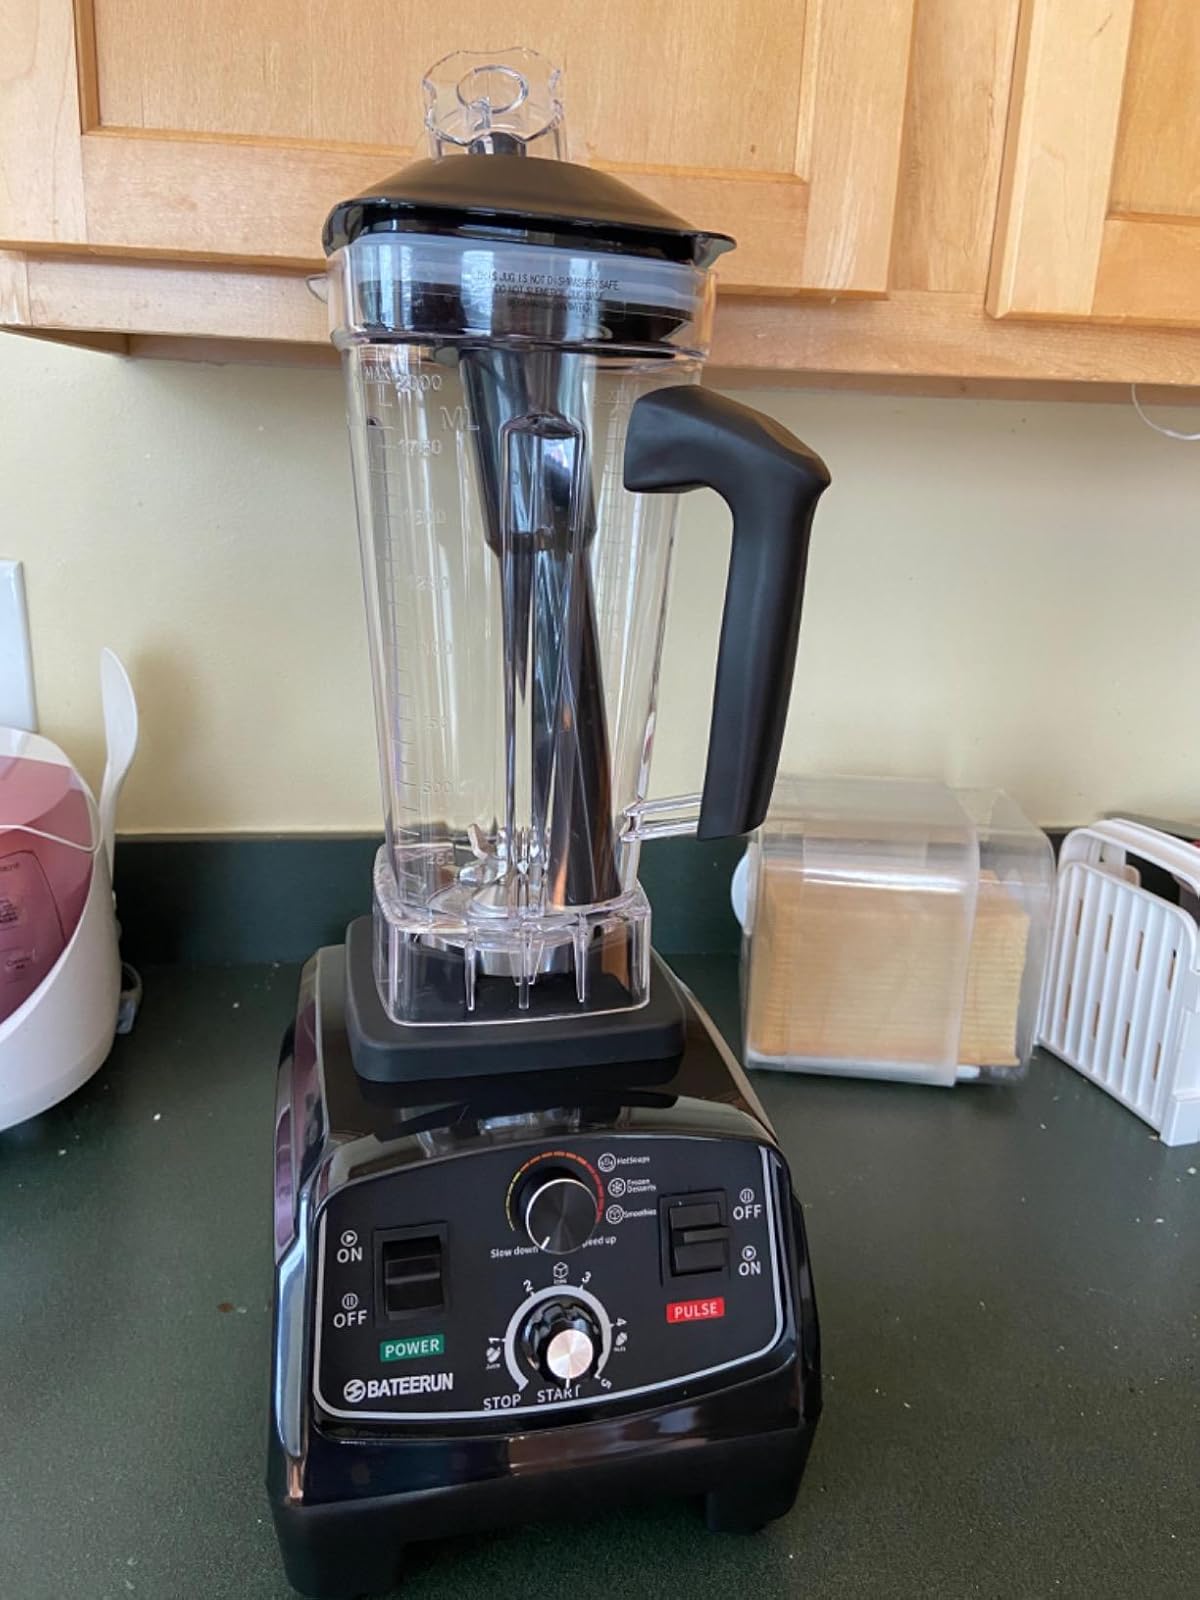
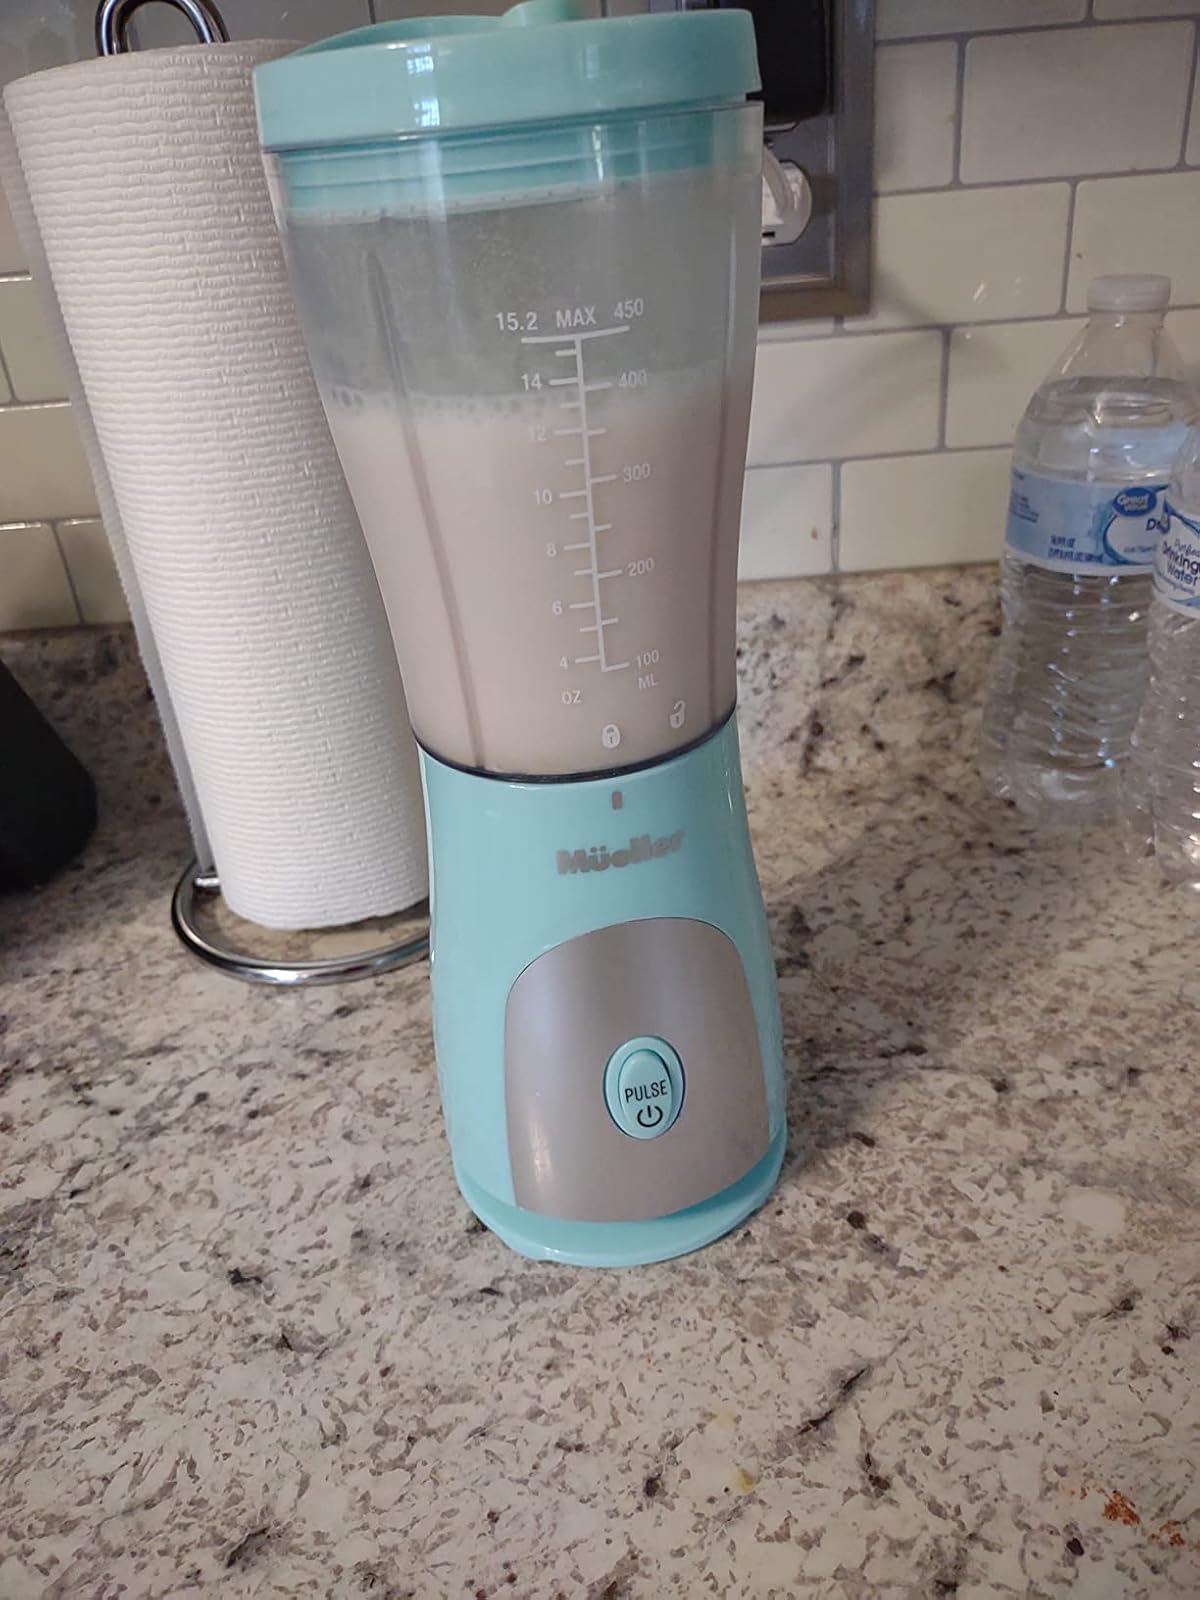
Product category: items_blender
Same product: no